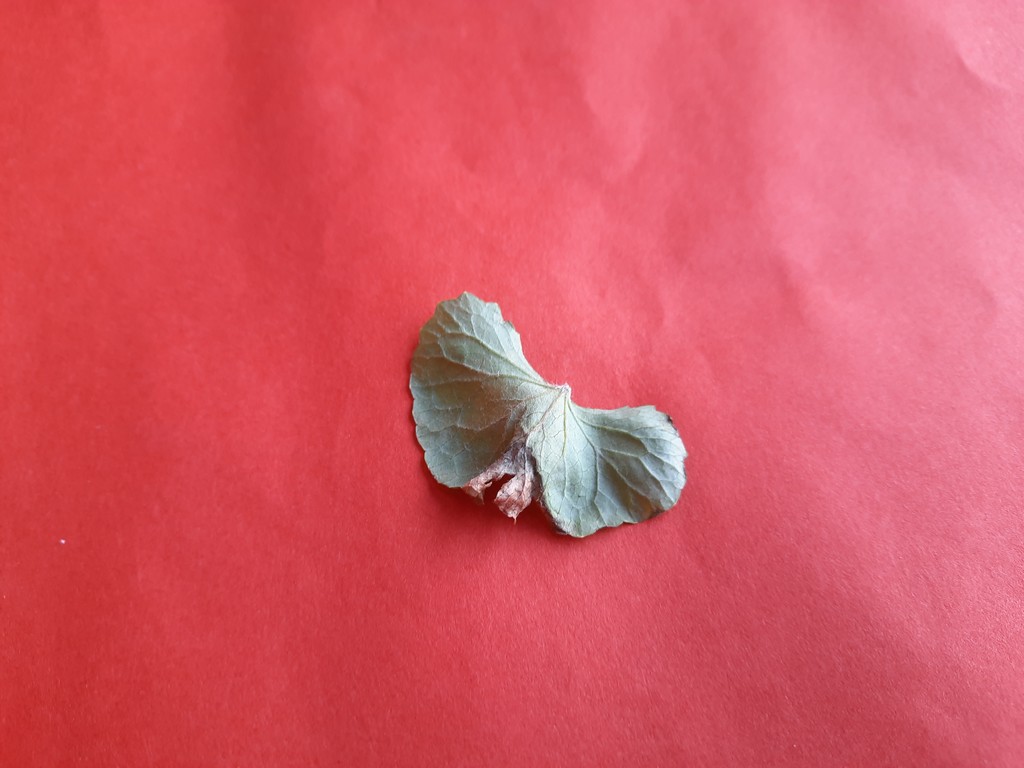
Label: Dried